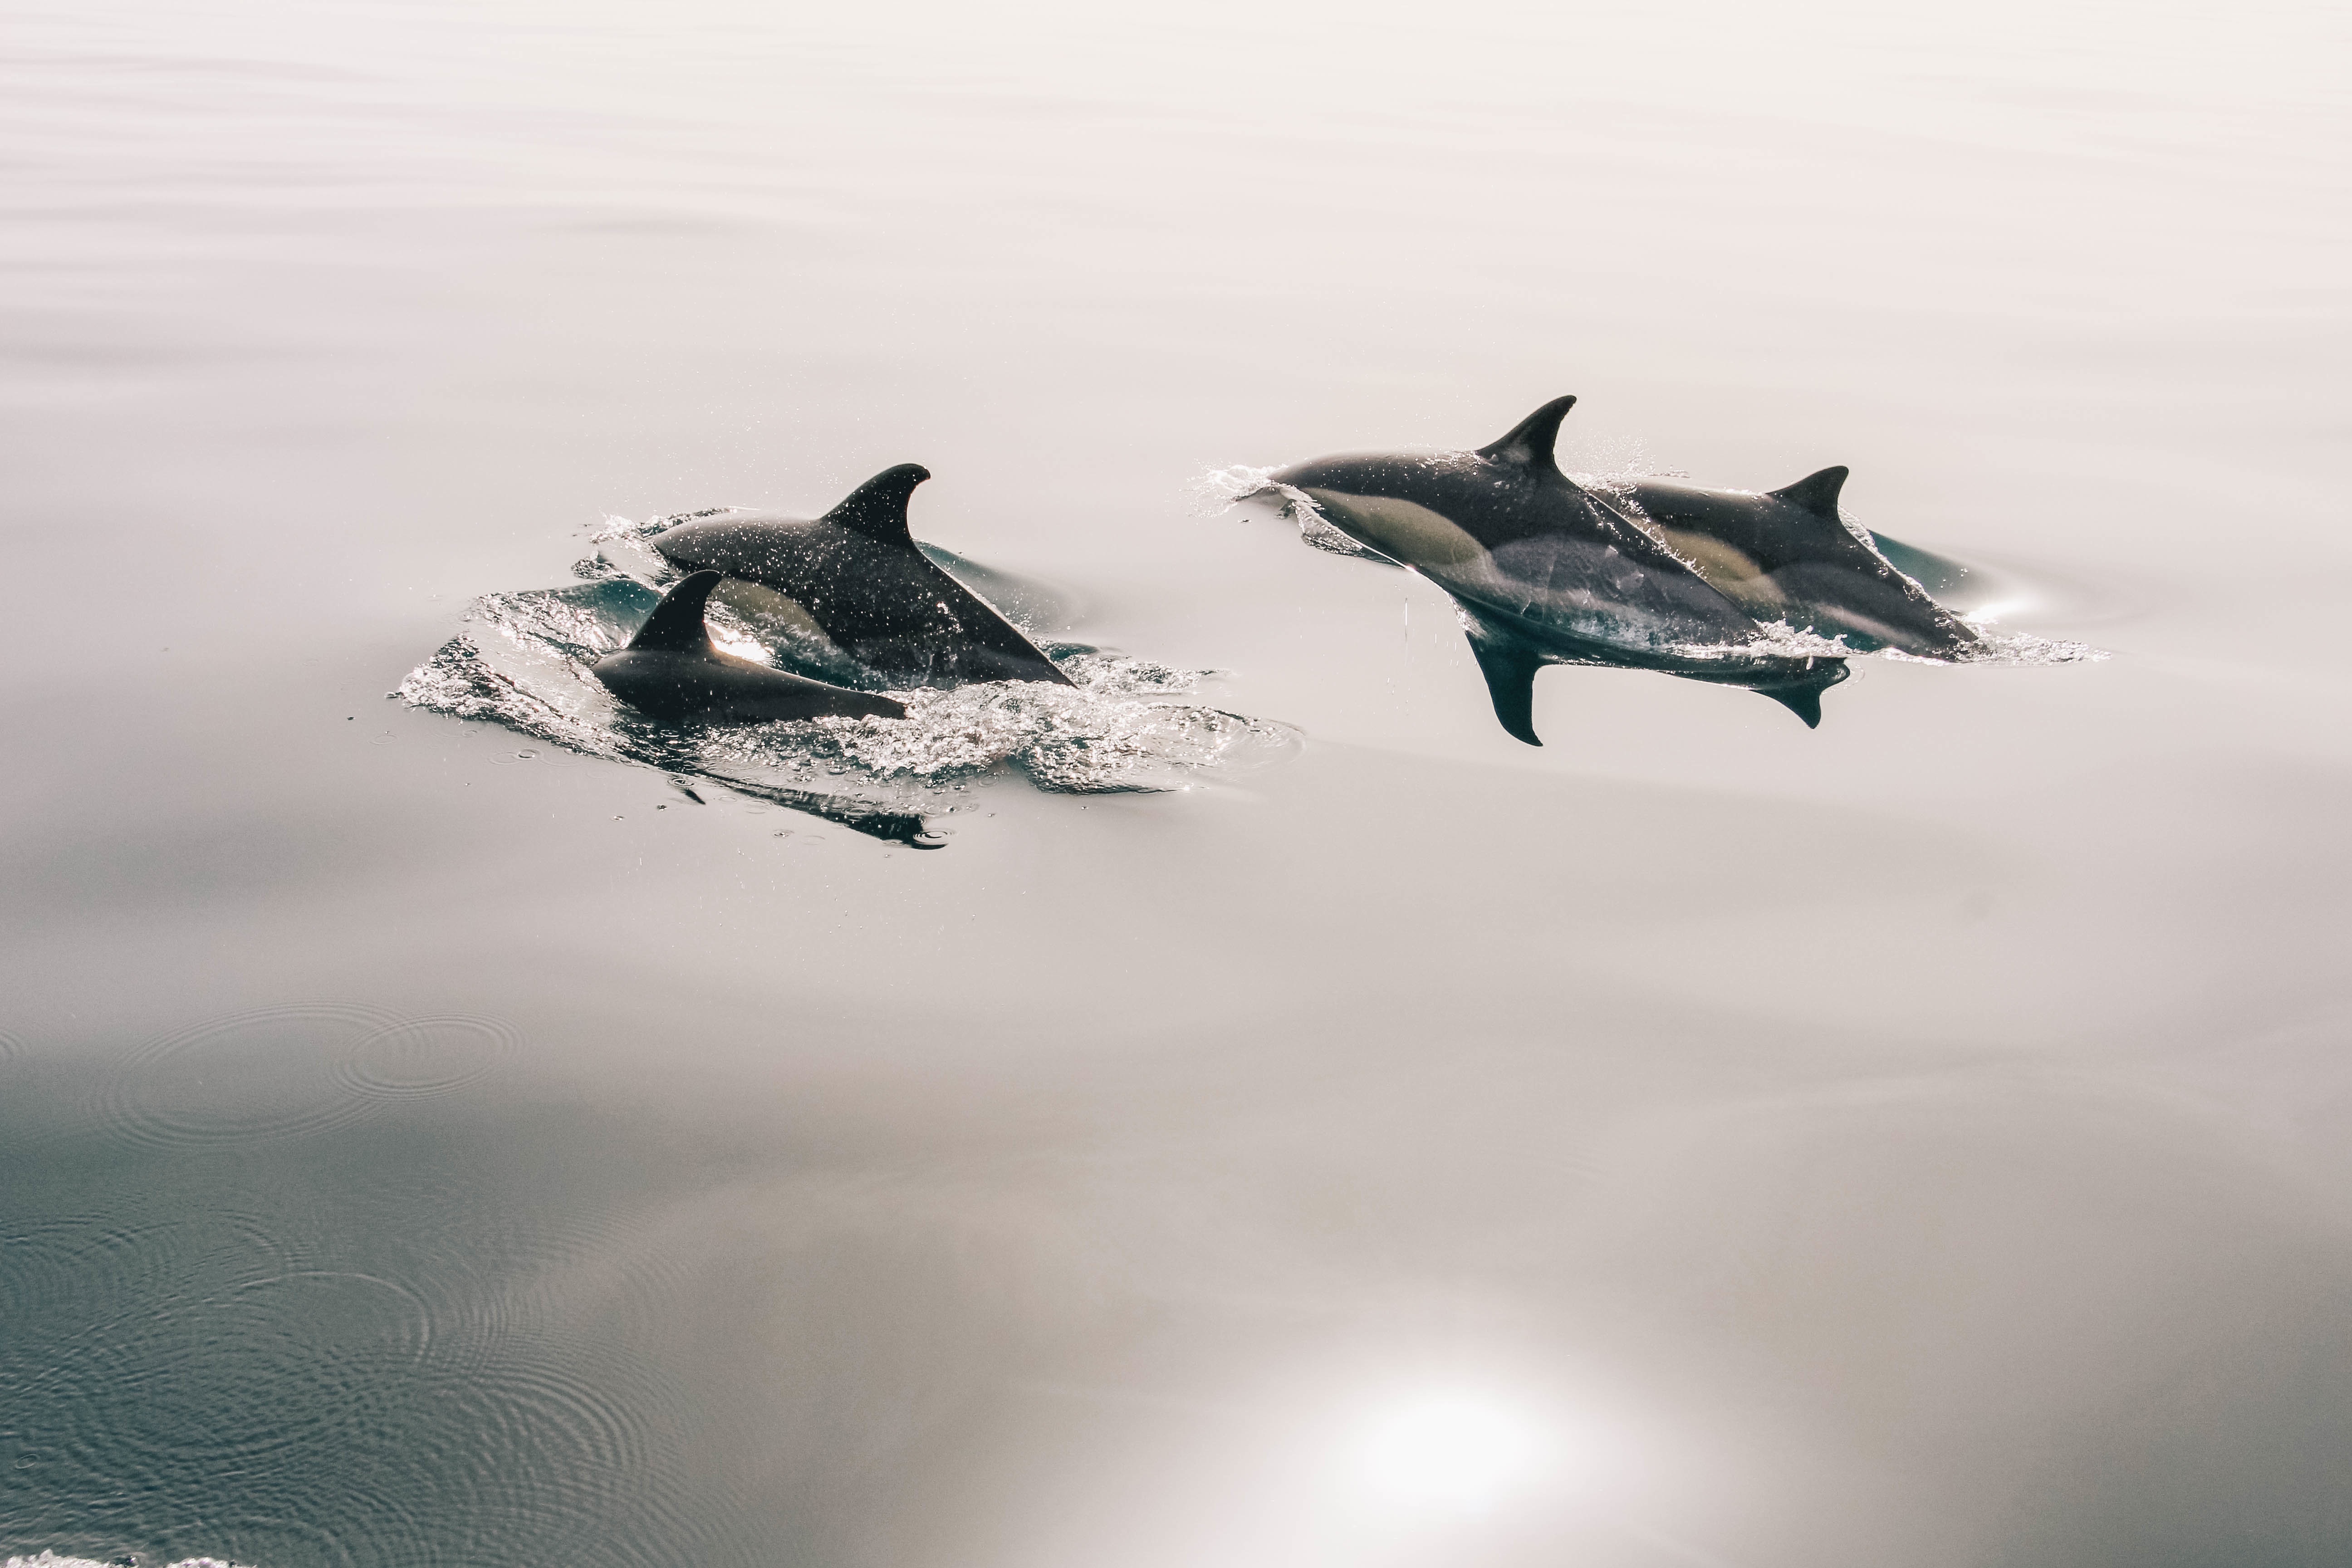
sea, water, ocean, wing, animal, airplane, aircraft, jumping, wildlife, wild, vehicle, splash, aviation, flight, smooth, calm, mammal, aquatic, swimming, playful, family, fun, marine, dolphins, intelligence, glassy, intelligent, fighter aircraft, military aircraft, marine mammal, atmosphere of earth, whales dolphins and porpoises